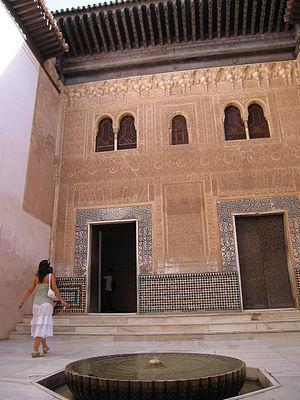
Abû `Abd Allâh “al-Ghanî bi-llâh” Mohammed ben Yûsuf est le huitième émir nasride de Grenade. Il est surnommé Al-Ghanî. Les auteurs espagnols anciens l'appellent parfois Mahomet Guadix, de la prédilection qu'ils lui prêtent pour la ville de Cadix.